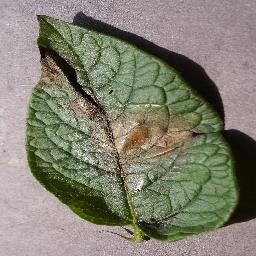
Label: Potato___Late_blight